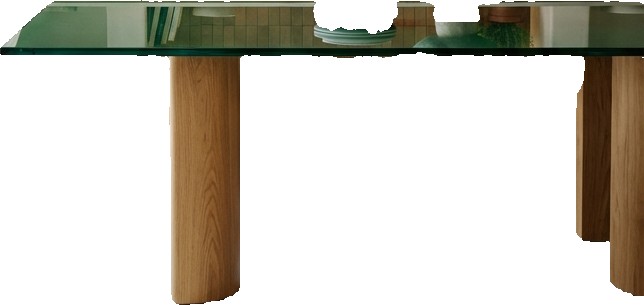
Surface category: table